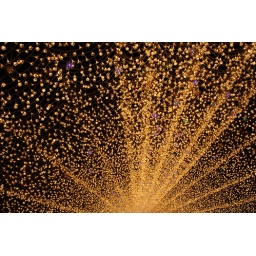
Pure white LEDs wrapped in plastic flowers. Very pretty.